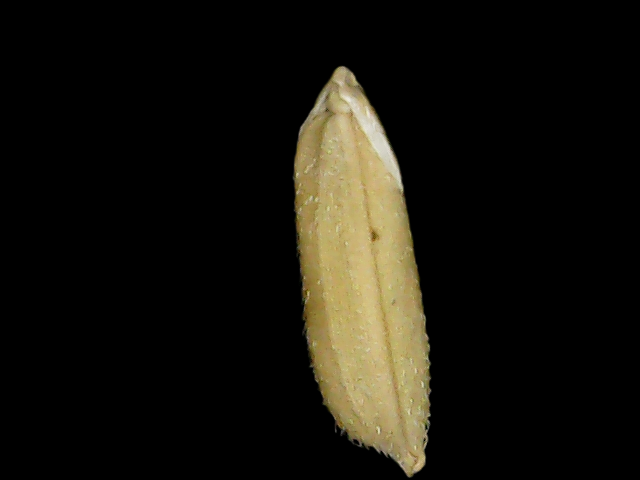
Rice variety: Binadhan14